Bound Stems

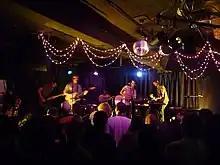
Bound Stems in 2008.

Bound Stems was an indie rock band with math rock influences from Chicago, Illinois. The band's members were Robert Gallivan (vocals), Dan Fleury (guitar), Dan Radzicki (bass, keys), Evan Sult (drums, ex-Harvey Danger), and Janie Porche (multi-instrumentalist).